Cataract

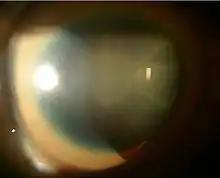
Sunflower cataract of a forty-year-old male with Wilson's disease and decompensated chronic liver disease

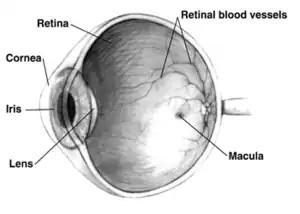
Cross-sectional view, showing the position of the human lens

Cataracts may be partial or complete, stationary or progressive, hard or soft. Histologically, the main types of age-related cataracts are nuclear sclerosis, cortical, and posterior subcapsular.